Donna Mills

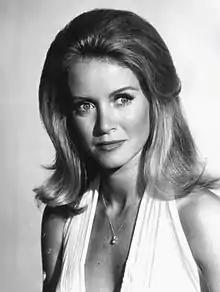
Mills in "Police Story" (1975)

In 1971, Mills starred alongside Clint Eastwood and Jessica Walter in the psychological thriller film "Play Misty for Me", directed by Eastwood for Universal Pictures. The film received positive reviews from critics and was a financial success for the studio. During 1971–72, she starred in the short-lived sitcom "The Good Life" with Larry Hagman, who later guest-starred on "Knots Landing" as J. R. Ewing from the show's sister series "Dallas". She signed a contract with Universal in 1972 and spent much of the 1970s appearing as a guest on top-rated television shows such as "Gunsmoke", "The Six Million Dollar Man", "Hawaii Five-O", "CHiPs", "The F.B.I.", "Quincy, M.E.", the UK's "Thriller" series, "Police Woman", and "Fantasy Island". She appeared in "The Love Boat" S1 E11 vignette "Silent Night" as Lila Barton, who stands by her wrongly imprisoned husband, played by John Gavin (1977).